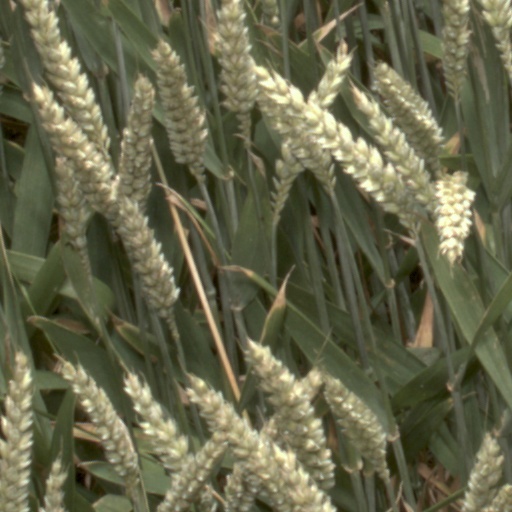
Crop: wheat